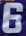
Number: 6